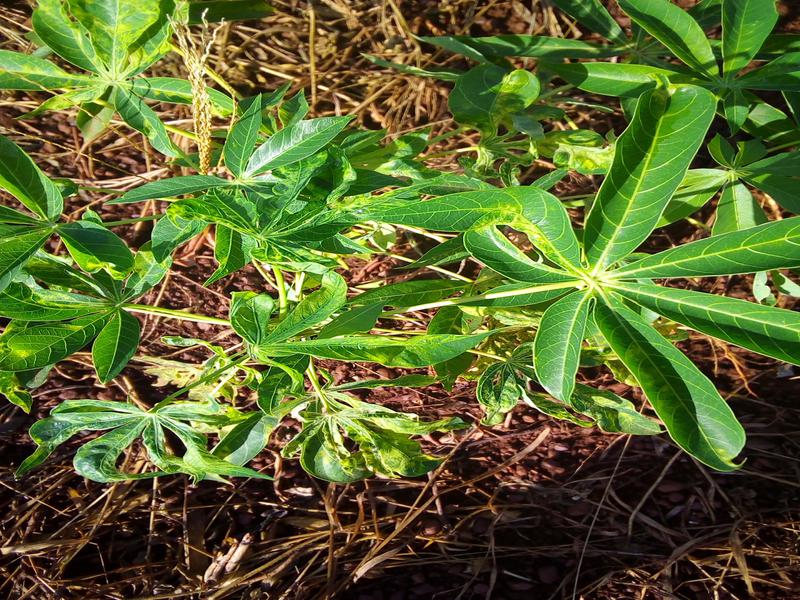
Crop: cassava
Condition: mosaic_disease